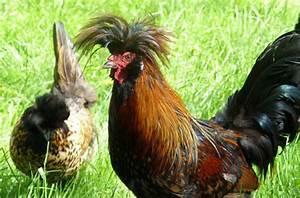
chicken